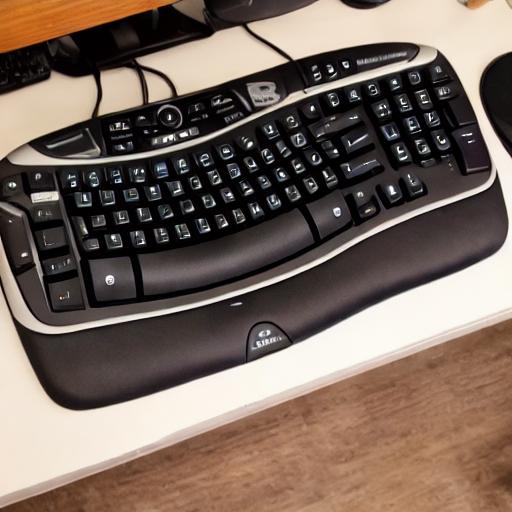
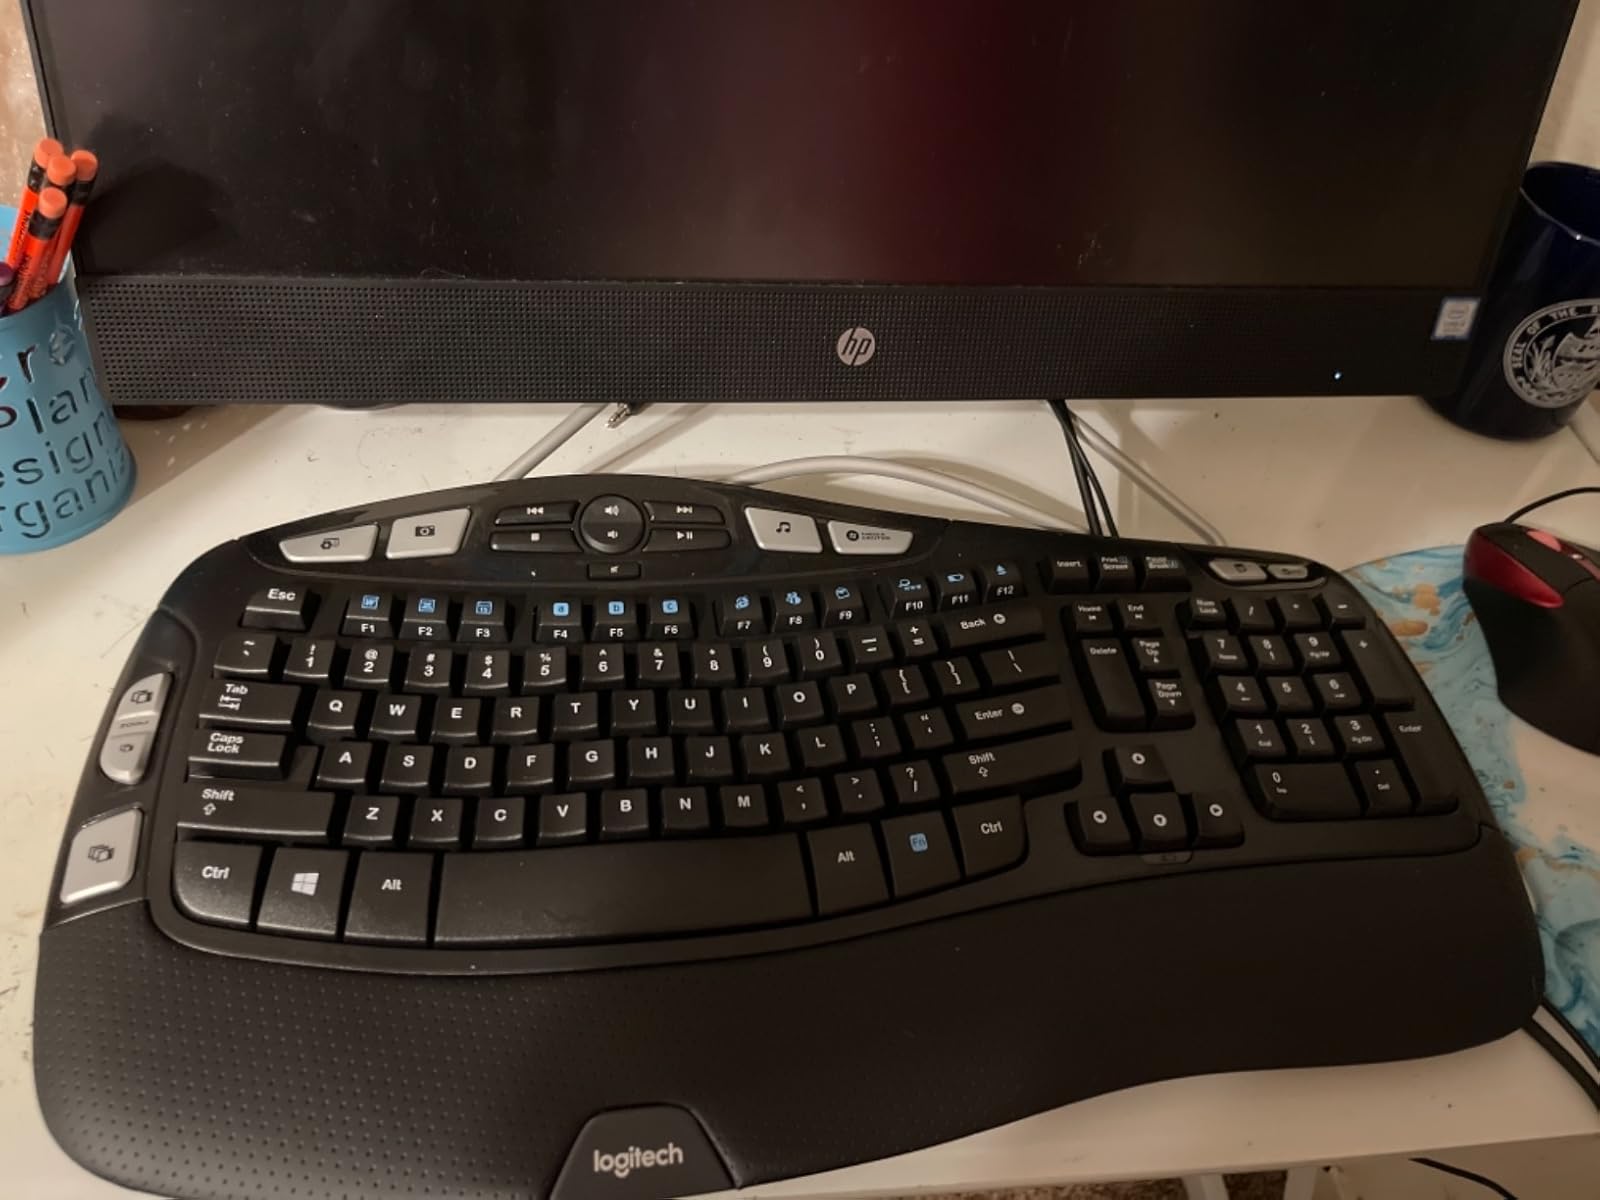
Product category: keyboard
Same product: no